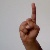
The image shows a hand gesture representing the letter 'D' in Indian Sign Language.